Brad Little

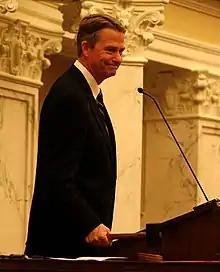
Little presiding over the Idaho Senate in 2011

In January 2009, Governor Butch Otter appointed Little to the office of lieutenant governor to fill the vacancy left by former Lieutenant Governor Jim Risch's election to the U.S. Senate in 2008. Little was sworn in by Otter on January 6, 2009, and confirmed by unanimous consent when the Idaho Senate convened on January 12.